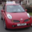
Label: automobile